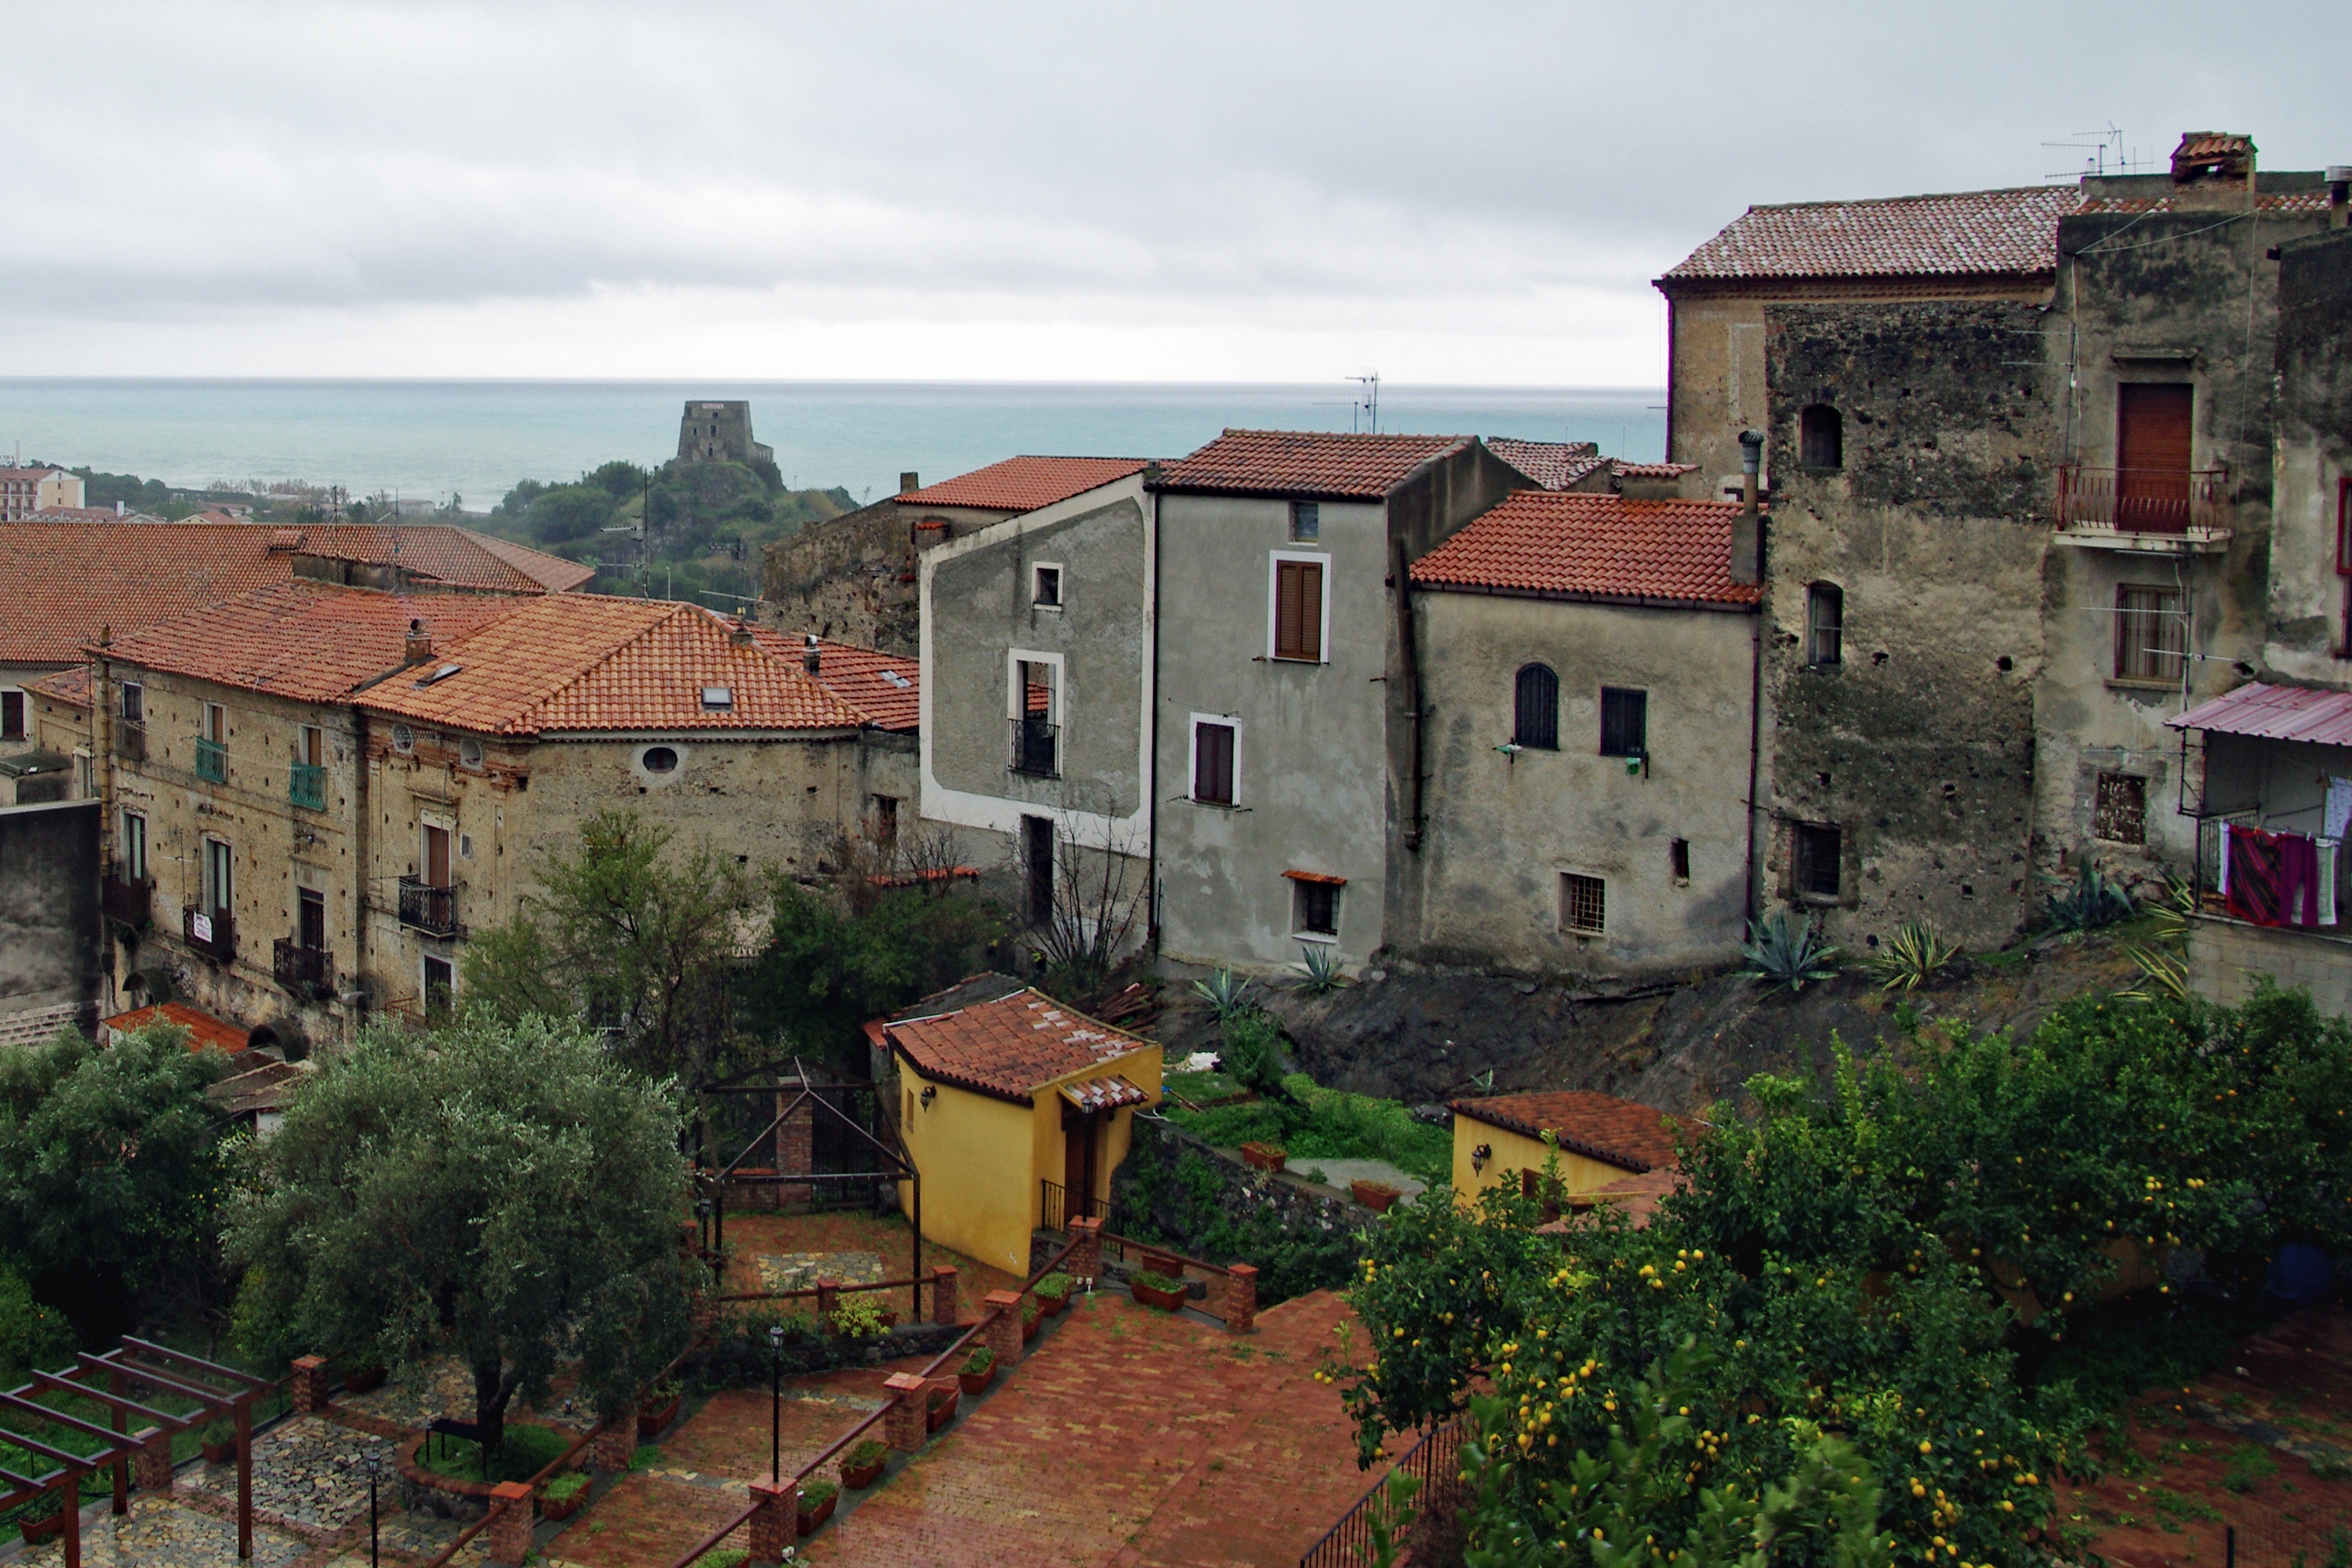
house, town, country, village, suburb, cottage, italy, property, calabria, estate, old houses, roofs, neighbourhood, rural area, borgo, scalea, residential area, human settlement